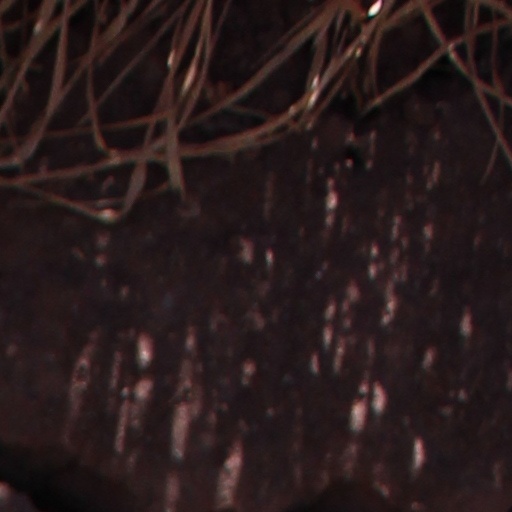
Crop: wheat